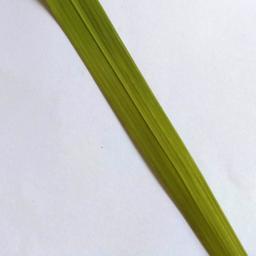
Label: Rice___Healthy